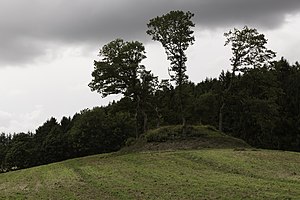
Nørre Snede / Historie
En af rundhøjene øst for byen.
Nørre Snede gravhøj 54121 This is a photo of an archaeological site or monument in Denmark, number 54121 in the Heritage Agency of Denmark database for Sites and Monuments.
Nørre Snede er en by i Midtjylland med 1.819 indbyggere, beliggende 7 km øst for Ejstrupholm, 21 km nordøst for Give, 30 km syd for Silkeborg og 32 km vest for Horsens. Byen hører til Ikast-Brande Kommune og ligger i Region Midtjylland.